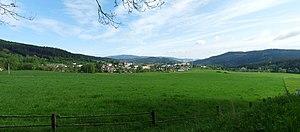
Větřní est une commune du district de Český Krumlov, dans la région de Bohême-du-Sud, en République tchèque. Sa population s'élevait à 3 866 habitants en 2020.